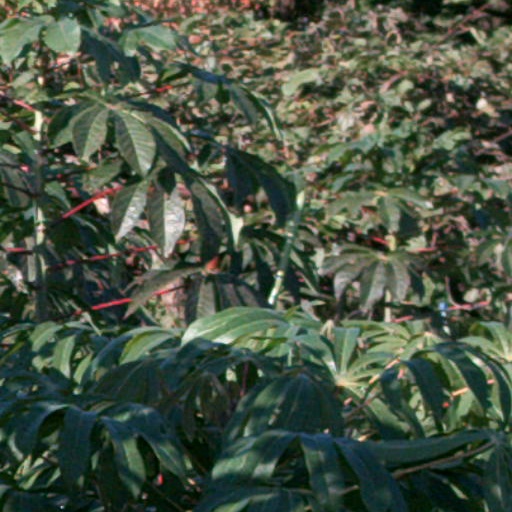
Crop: cassava